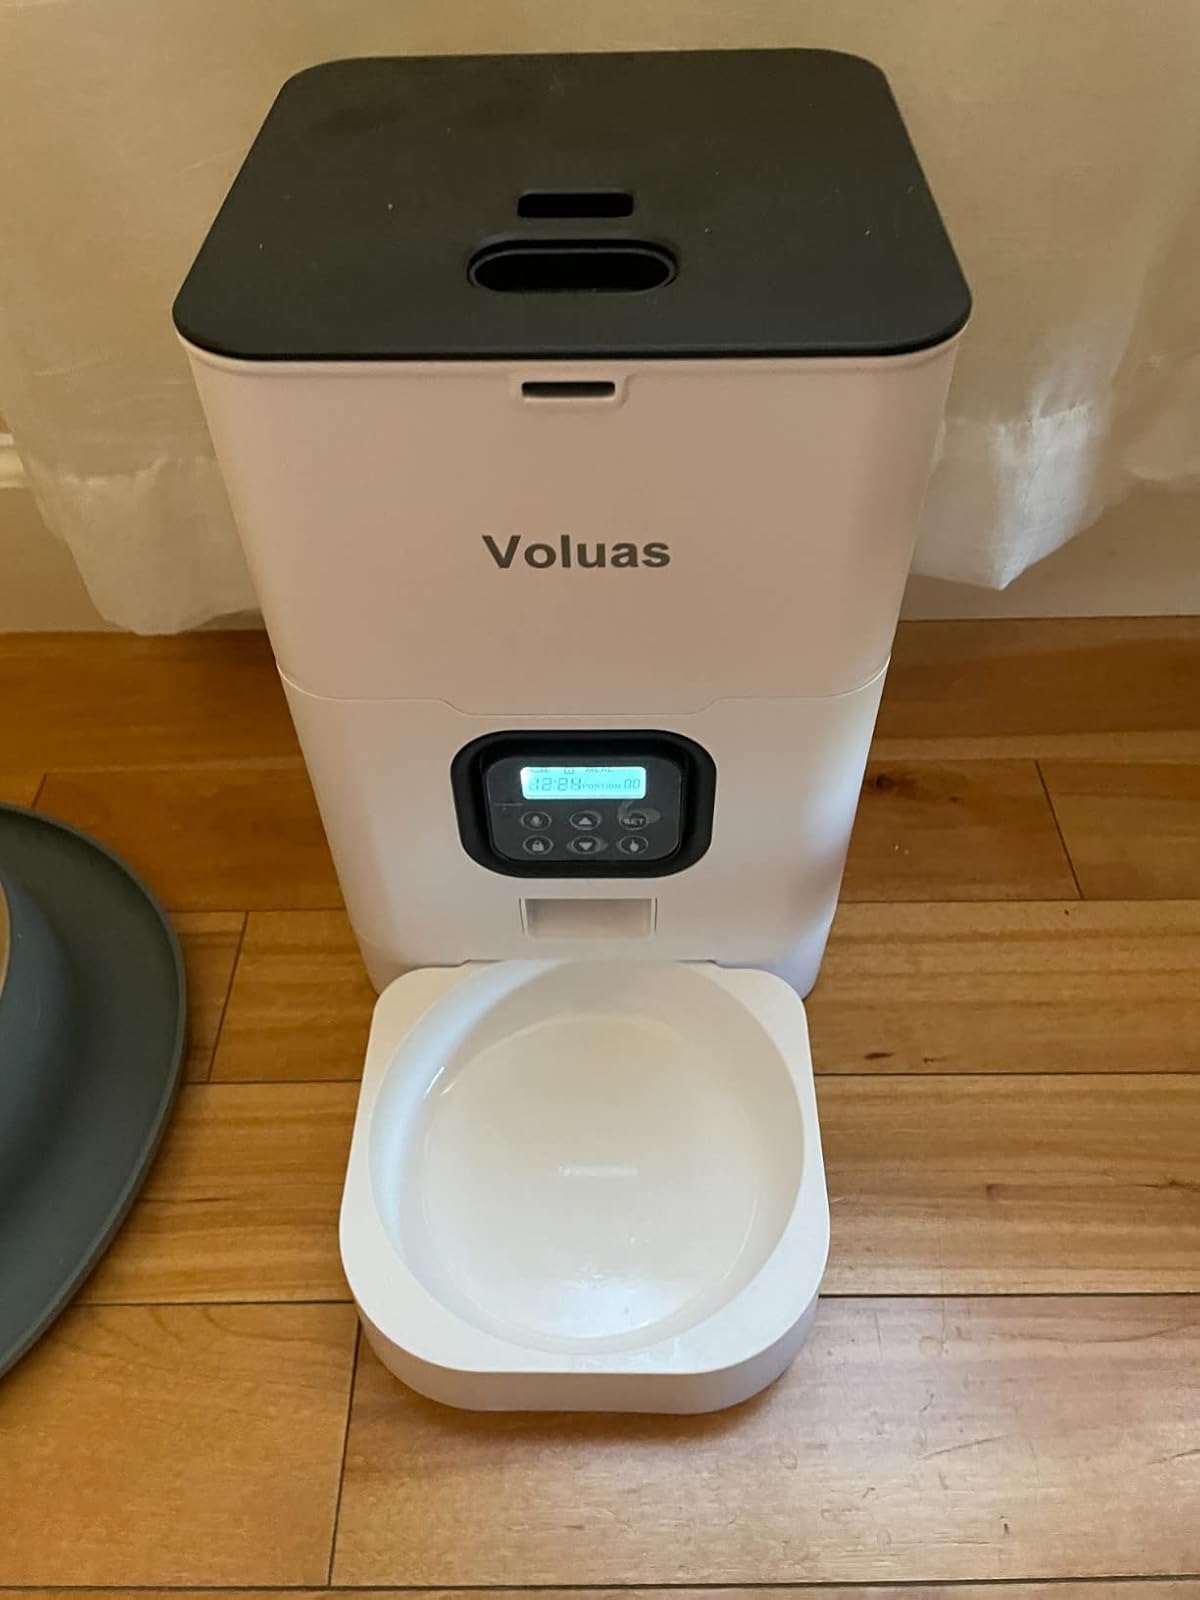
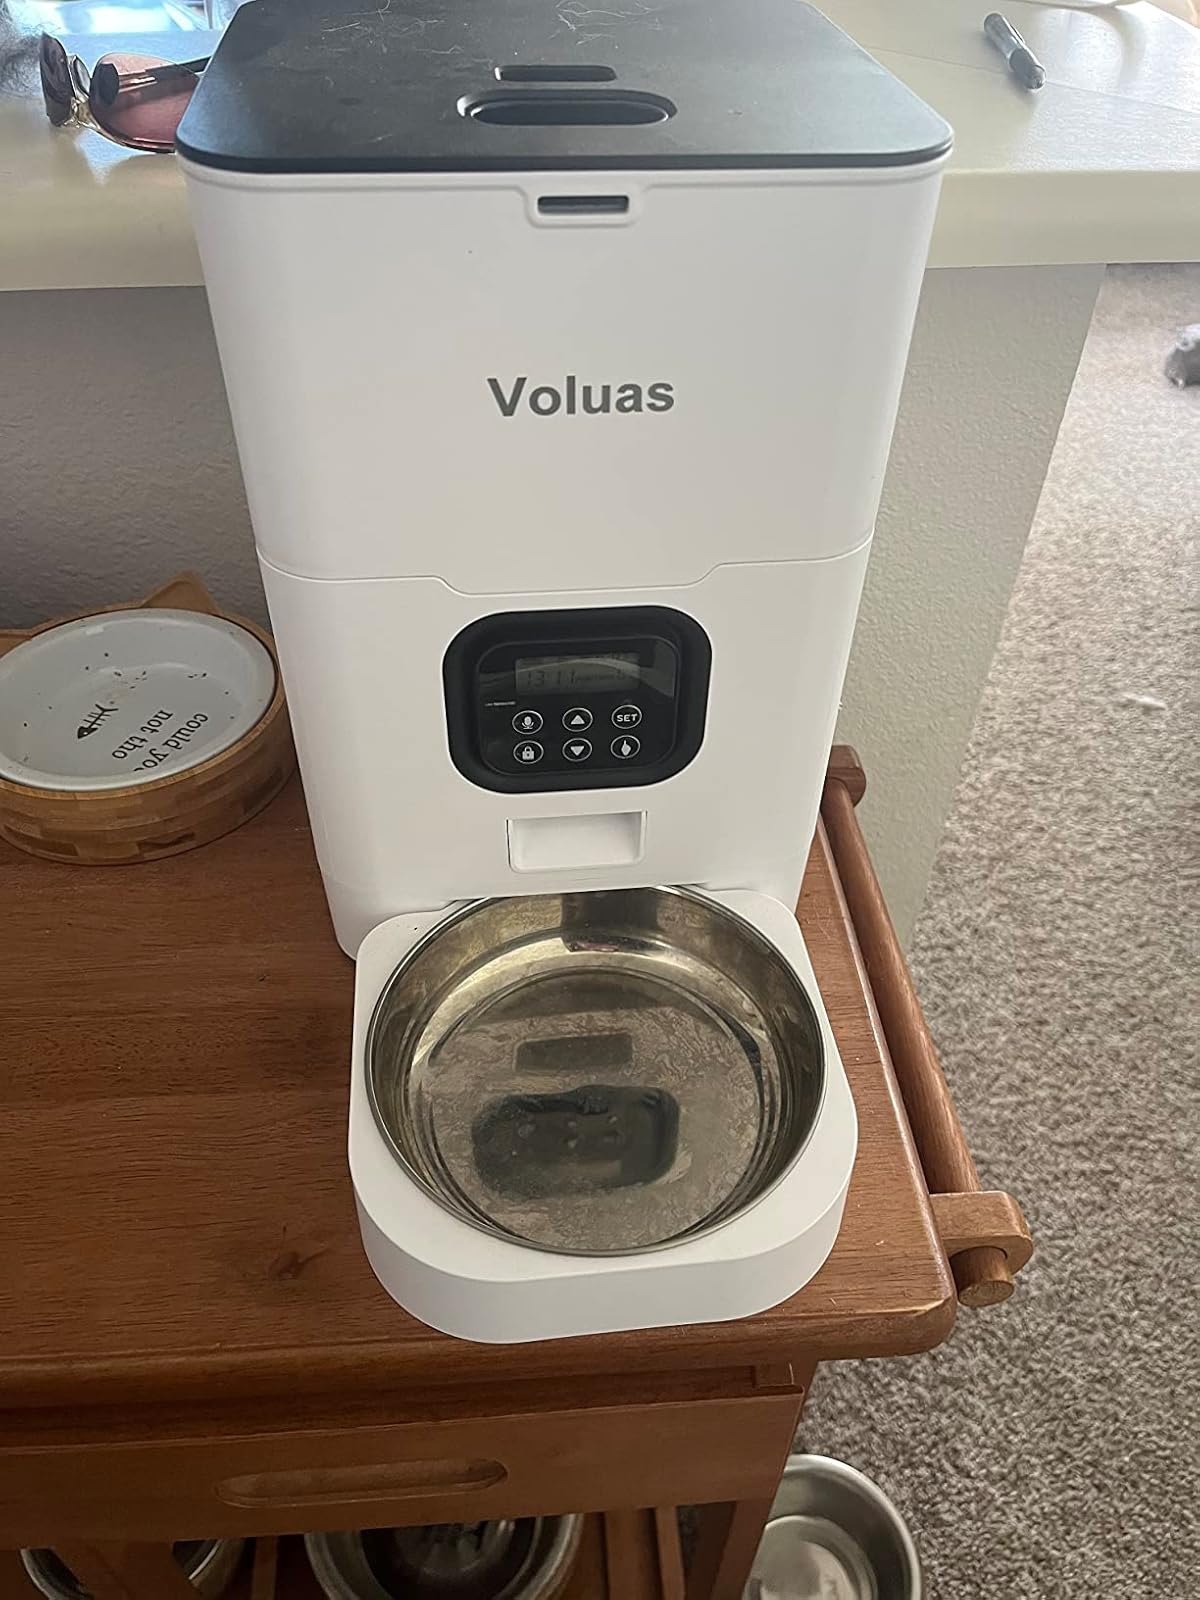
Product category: items_feeder
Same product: yes